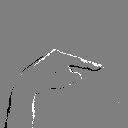
ASL letter: g